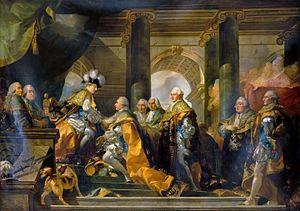
Cet article présente la liste chronologique des chevaliers et des commandeurs de l’ordre du Saint-Esprit, institué par Henri III, supprimé sous la Révolution, rétabli sous la Restauration, définitivement aboli en droit par la monarchie de Juillet.
Louis XVI, né le 23 août 1754 à Versailles et mort guillotiné le 21 janvier 1793 à Paris, est roi de France et de Navarre du 10 mai 1774 au 6 novembre 1789, puis roi des Français jusqu’au 21 septembre 1792. Il est le dernier roi de France de la période dite de l'Ancien Régime.